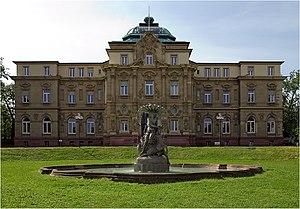
Le palais du grand-duc héritier est un palais de Karlsruhe, en Allemagne. Il est situé en limite sud du centre-ville, au bord de la Kriegsstraße. Il a été construit de 1891 à 1897 pour Frédéric II, alors héritier du trône du grand-duché de Bade, et pour sa femme, Hilda de Nassau. Frédéric a accédé au trône en 1907, puis il a été déposé en 1918, à la suite de la défaite allemande à l'issue de la Première Guerre mondiale. Le palais est devenu le siège de la Cour fédérale en 1950.
Karlsruhe, en français Carlsruhe, est une ville d'Allemagne, située dans le Land de Bade-Wurtemberg. Elle est le siège du Tribunal constitutionnel fédéral et de la Cour fédérale de justice. Au 31 décembre 2015, la ville comptait 307 755 habitants, ce qui en fait la deuxième ville du Bade-Wurtemberg après Stuttgart et avant Mannheim.